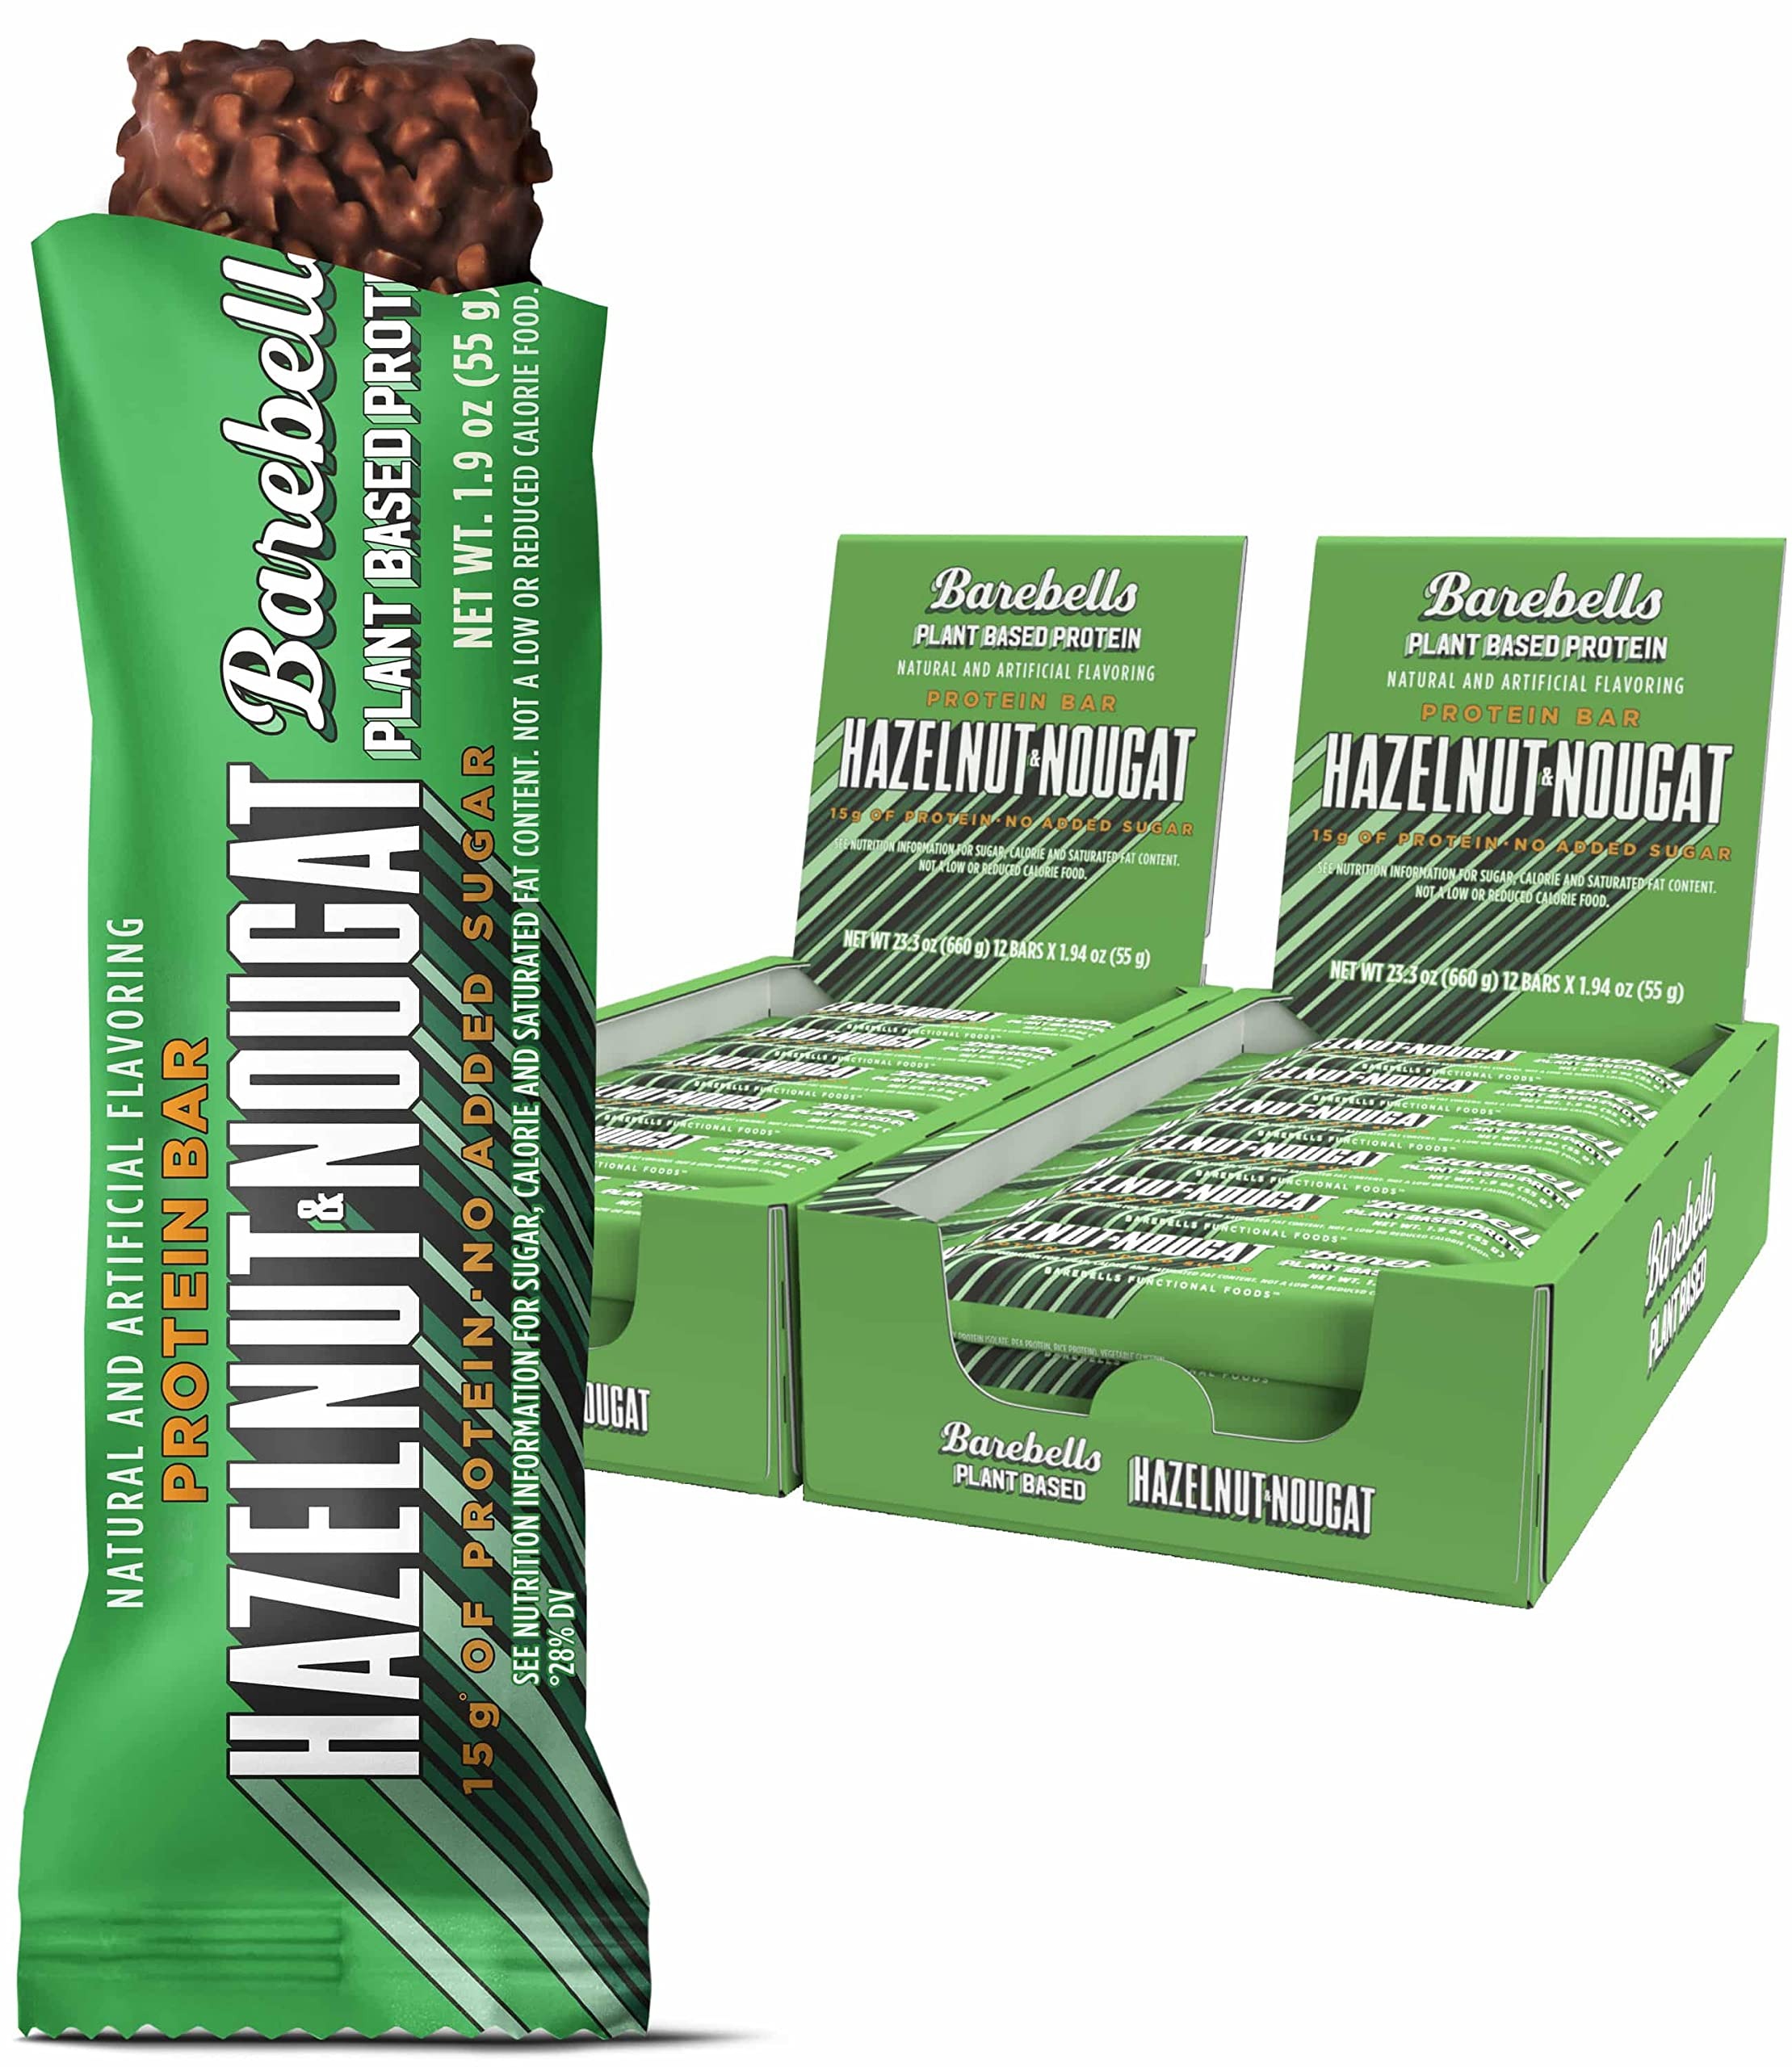
Item Name: Barebells Vegan Protein Bars Hazelnut & Nougat - 12 Count, Pack of 2 - Plant Based Protein Bar with 15g of High Protein - Chocolate Protein Snacks with 1g of Total Sugars - On The Go Breakfast Bars
Bullet Point 1: BAREBELLS PLANT-BASED HAZELNUT NOUGAT (PACK OF 2) - A delicious combination of creamy nougat and crispy hazelnuts, made with 15 grams of plant based protein and no added sugar. Our certified vegan bars are nothing but wild, crazy and delicious!
Bullet Point 2: 2 BOXES ARE BETTER THAN ONE - This 12 Count (Pack of 2) contains 24 individual yummy Barebells protein bars! With 2 total boxes for yourself, they make the perfect gift, office snack, or secret stash after a long day or workout! Fuel your cravings with Barebells on-the-go protein snacks and meal replacement bars.
Bullet Point 3: CERTIFIED VEGAN - Our delicious certified vegan protein bars are made of plant protein (soy protein, pea protein, rice protein) and are the perfect plant-based, dairy-free snacks!
Bullet Point 4: DELICIOUS HIGH PROTEIN SNACKS WITHOUT ADDED SUGAR - Searching for protein bars that taste like a chocolate bar or treat? Barebells Plant Based Bars are free from added sugars* and packed with 15 grams of protein, and 7 grams of fiber.
Bullet Point 5: LEGENDARY TEXTURE AND TASTE - Barebells protein bars are famous for their soft texture and mouth-watering flavors. Barebells chocolate protein bars were crafted to delight your taste buds!
Bullet Point 6: CONSCIOUS SNACKING – Our bars are GMO FREE, and PALM OIL FREE. We are on a quest to continue to develop our products and to prove to the world that macro-friendly protein bars don’t have to taste bland… But delicious!
Bullet Point 7: ON THE GO HIGH PROTEIN SNACKS - Barebells are the ultimate choice for a pre-workout or post-workout snack, as an office snack, or for anyone who wants to satisfy a chocolate or sweet craving, without the added sugar*
Bullet Point 8: ABOUT BAREBELLS – Originating in Sweden, and launching in 2016, Barebells offer a broad range of protein alternatives to snacks and desserts. Barebells never compromise on flavor and satisfy a wide range of needs.
Bullet Point 9: NO ADDED SUGAR - *Not a low or reduced calorie food. See nutrition information for sugar, calorie and saturated fat content.
Product Description: Plant-based, same great taste! Hazelnut & Nougat blends a delicious combination of creamy nougat and crispy hazelnuts.
Value: 24.0
Unit: Count

Price: 30.54